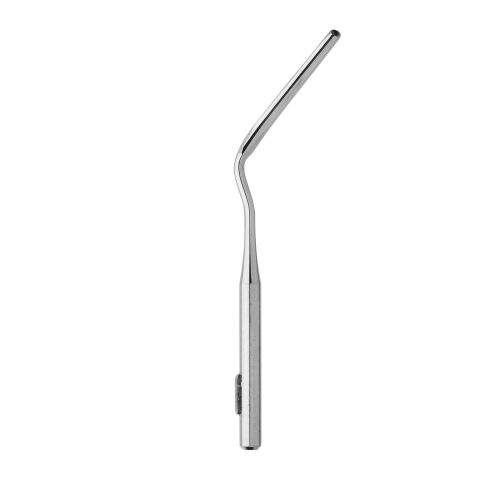
Interchangeable Periotome Tip #9, angulated
Brand: HU-FRIEDY
Category: Business & Industrial > Dentistry > Dental Tools